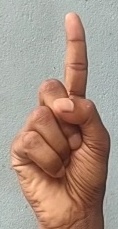
ASL sign: 1